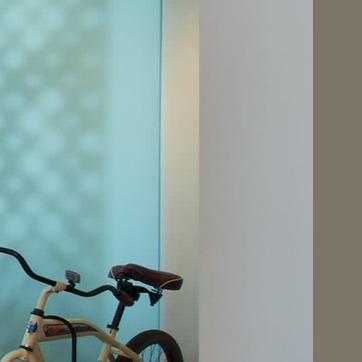
Material: painted